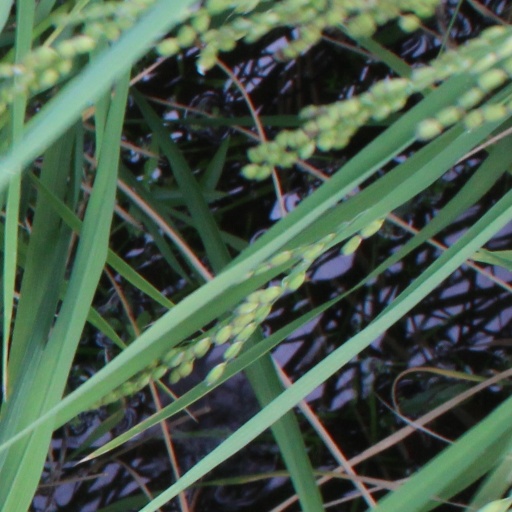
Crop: rice